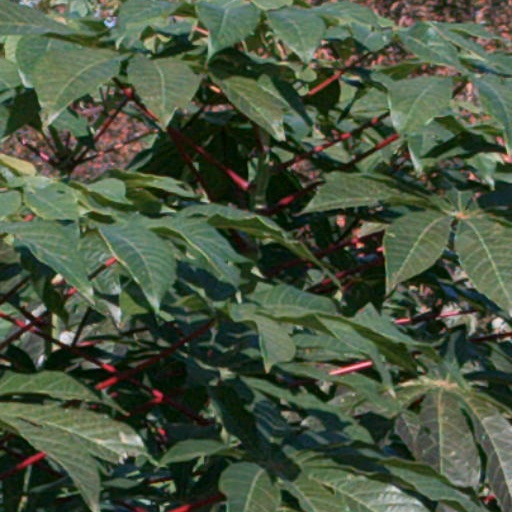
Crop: cassava